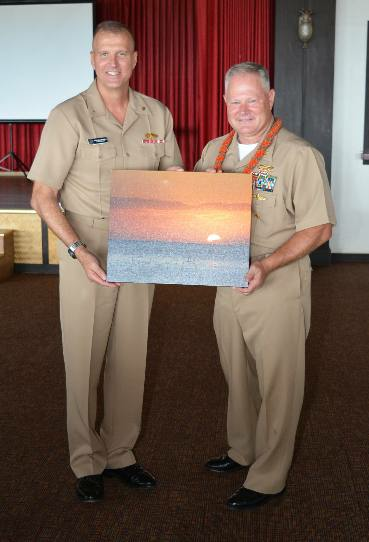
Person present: Yes